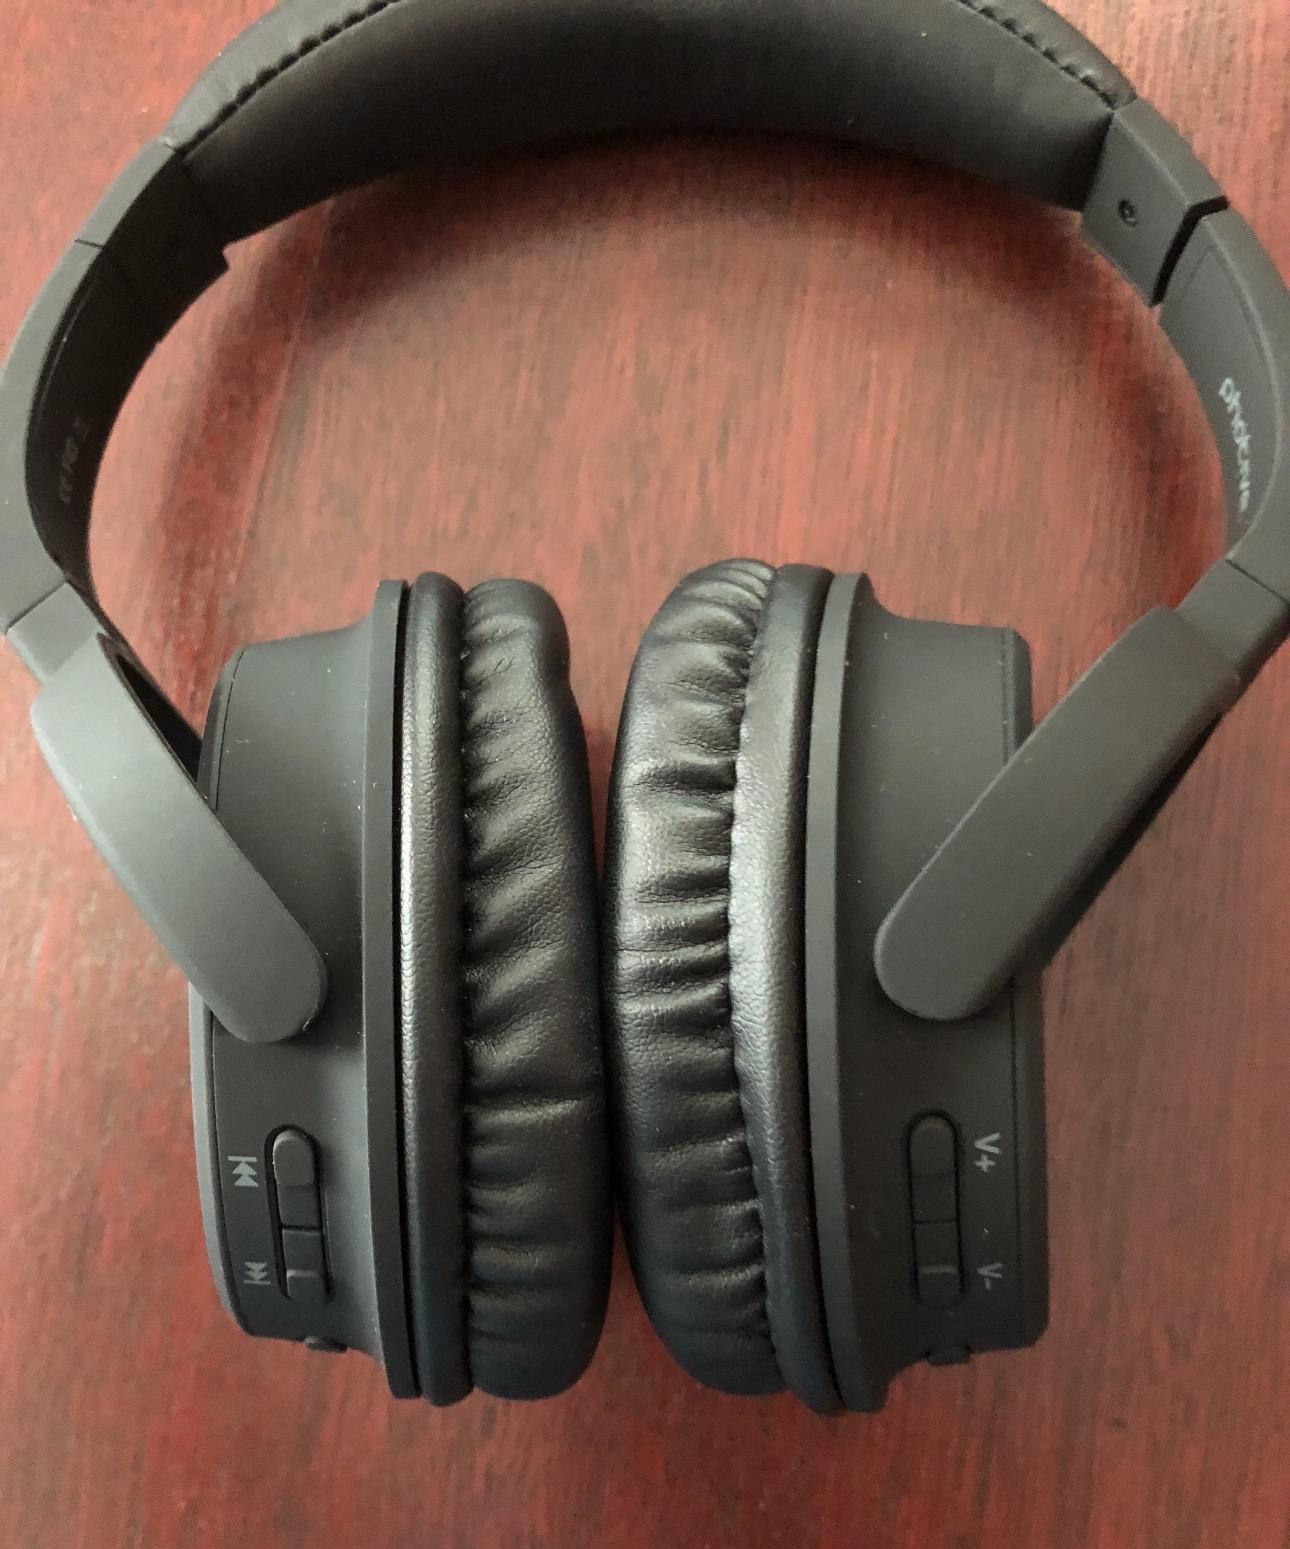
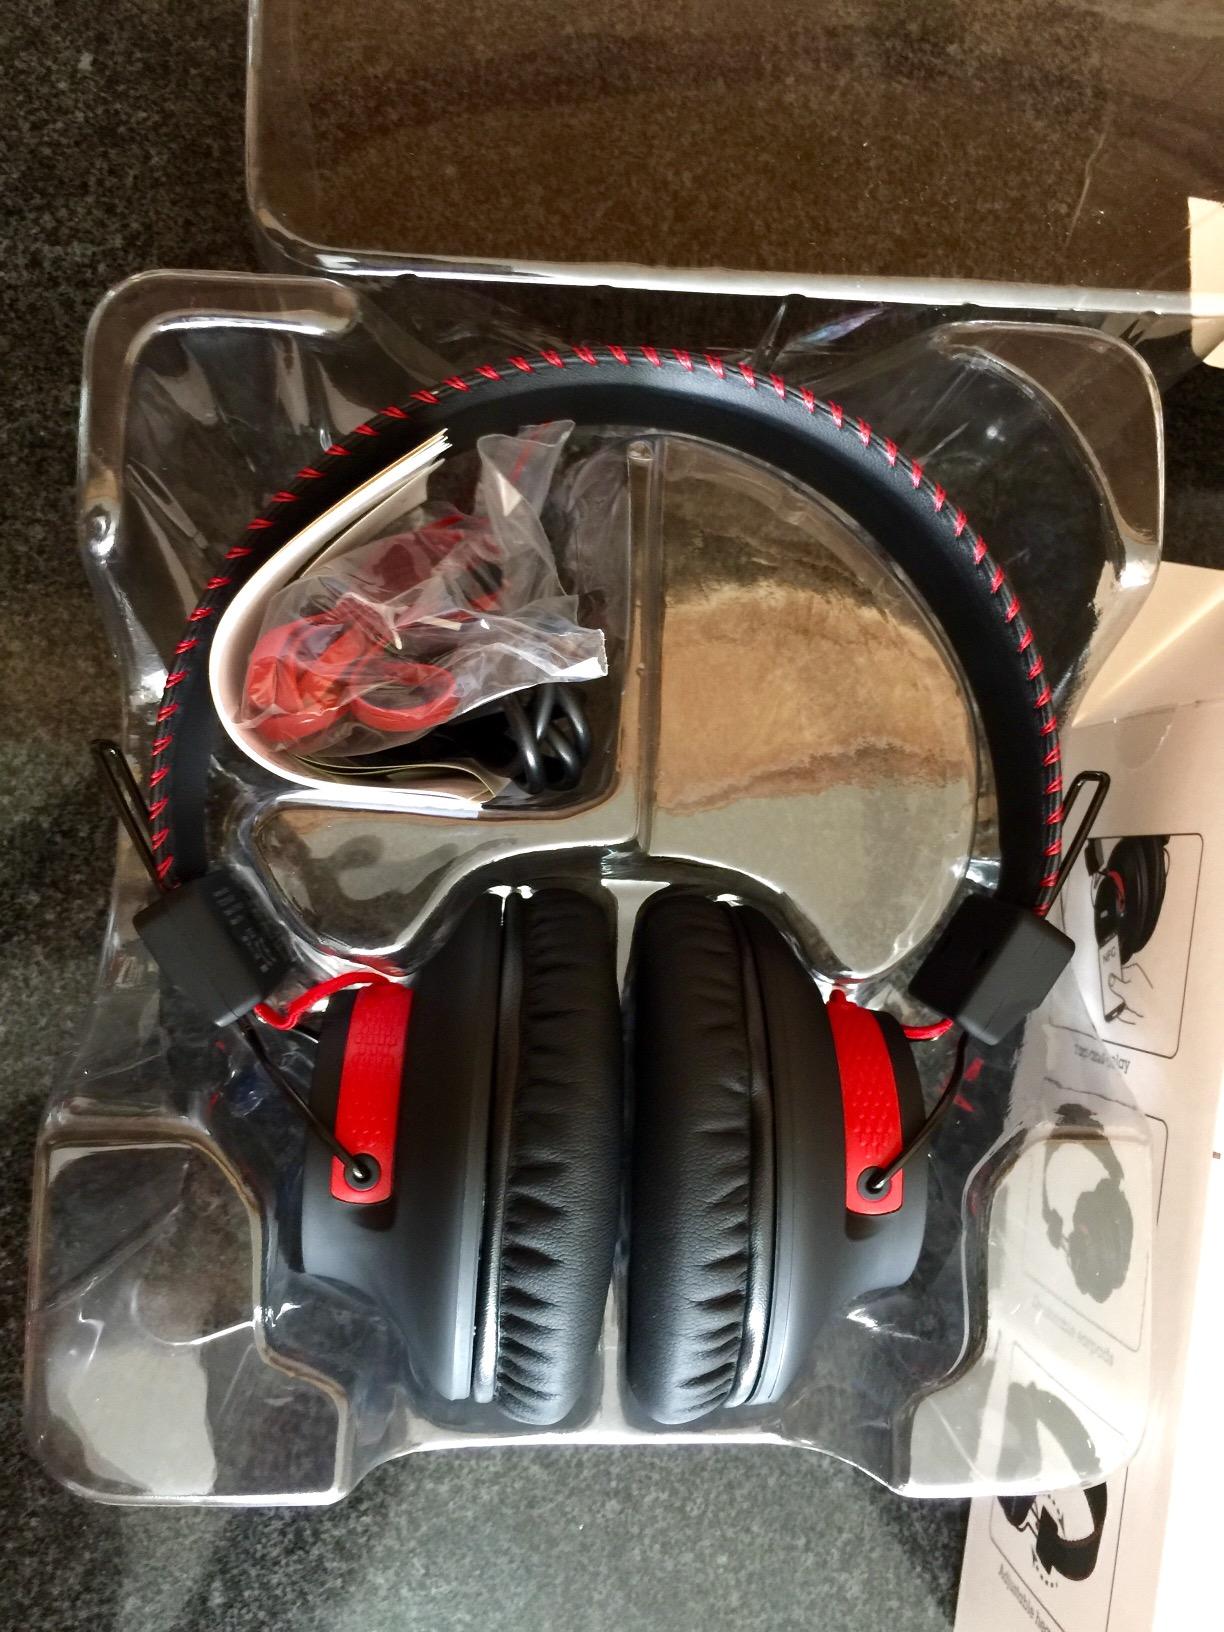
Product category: headphones
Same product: no